Antonio Banderas

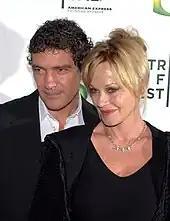
Banderas with then-wife Melanie Griffith in 2010

Banderas acted in the Woody Allen-directed comedy-drama "You Will Meet a Tall Dark Stranger" (2010), starring Anthony Hopkins, Josh Brolin, and Naomi Watts. The film premiered at the Cannes Film Festival and received mixed reviews. The following year, he starred in the horror thriller "The Skin I Live In" (2011), which marked the return of Banderas to Pedro Almodóvar, the Spanish director who launched his international career. The two had not worked together since 1990 ("Tie Me Up! Tie Me Down!"). In "The Skin I Live In," he breaks out of the "Latin Lover" mold from his Hollywood work and stars as a calculating revenge-seeking plastic surgeon following the rape of his daughter. According to the Associated Press, Banderas' performance is among his strongest in recent memory. That same year, he reprised his voice role as Puss in Boots, this time as the protagonist of the "Shrek" spin-off prequel, "Puss in Boots". This film reunited Banderas with Salma Hayek for the sixth time. The film received critical acclaim and was a box-office hit.